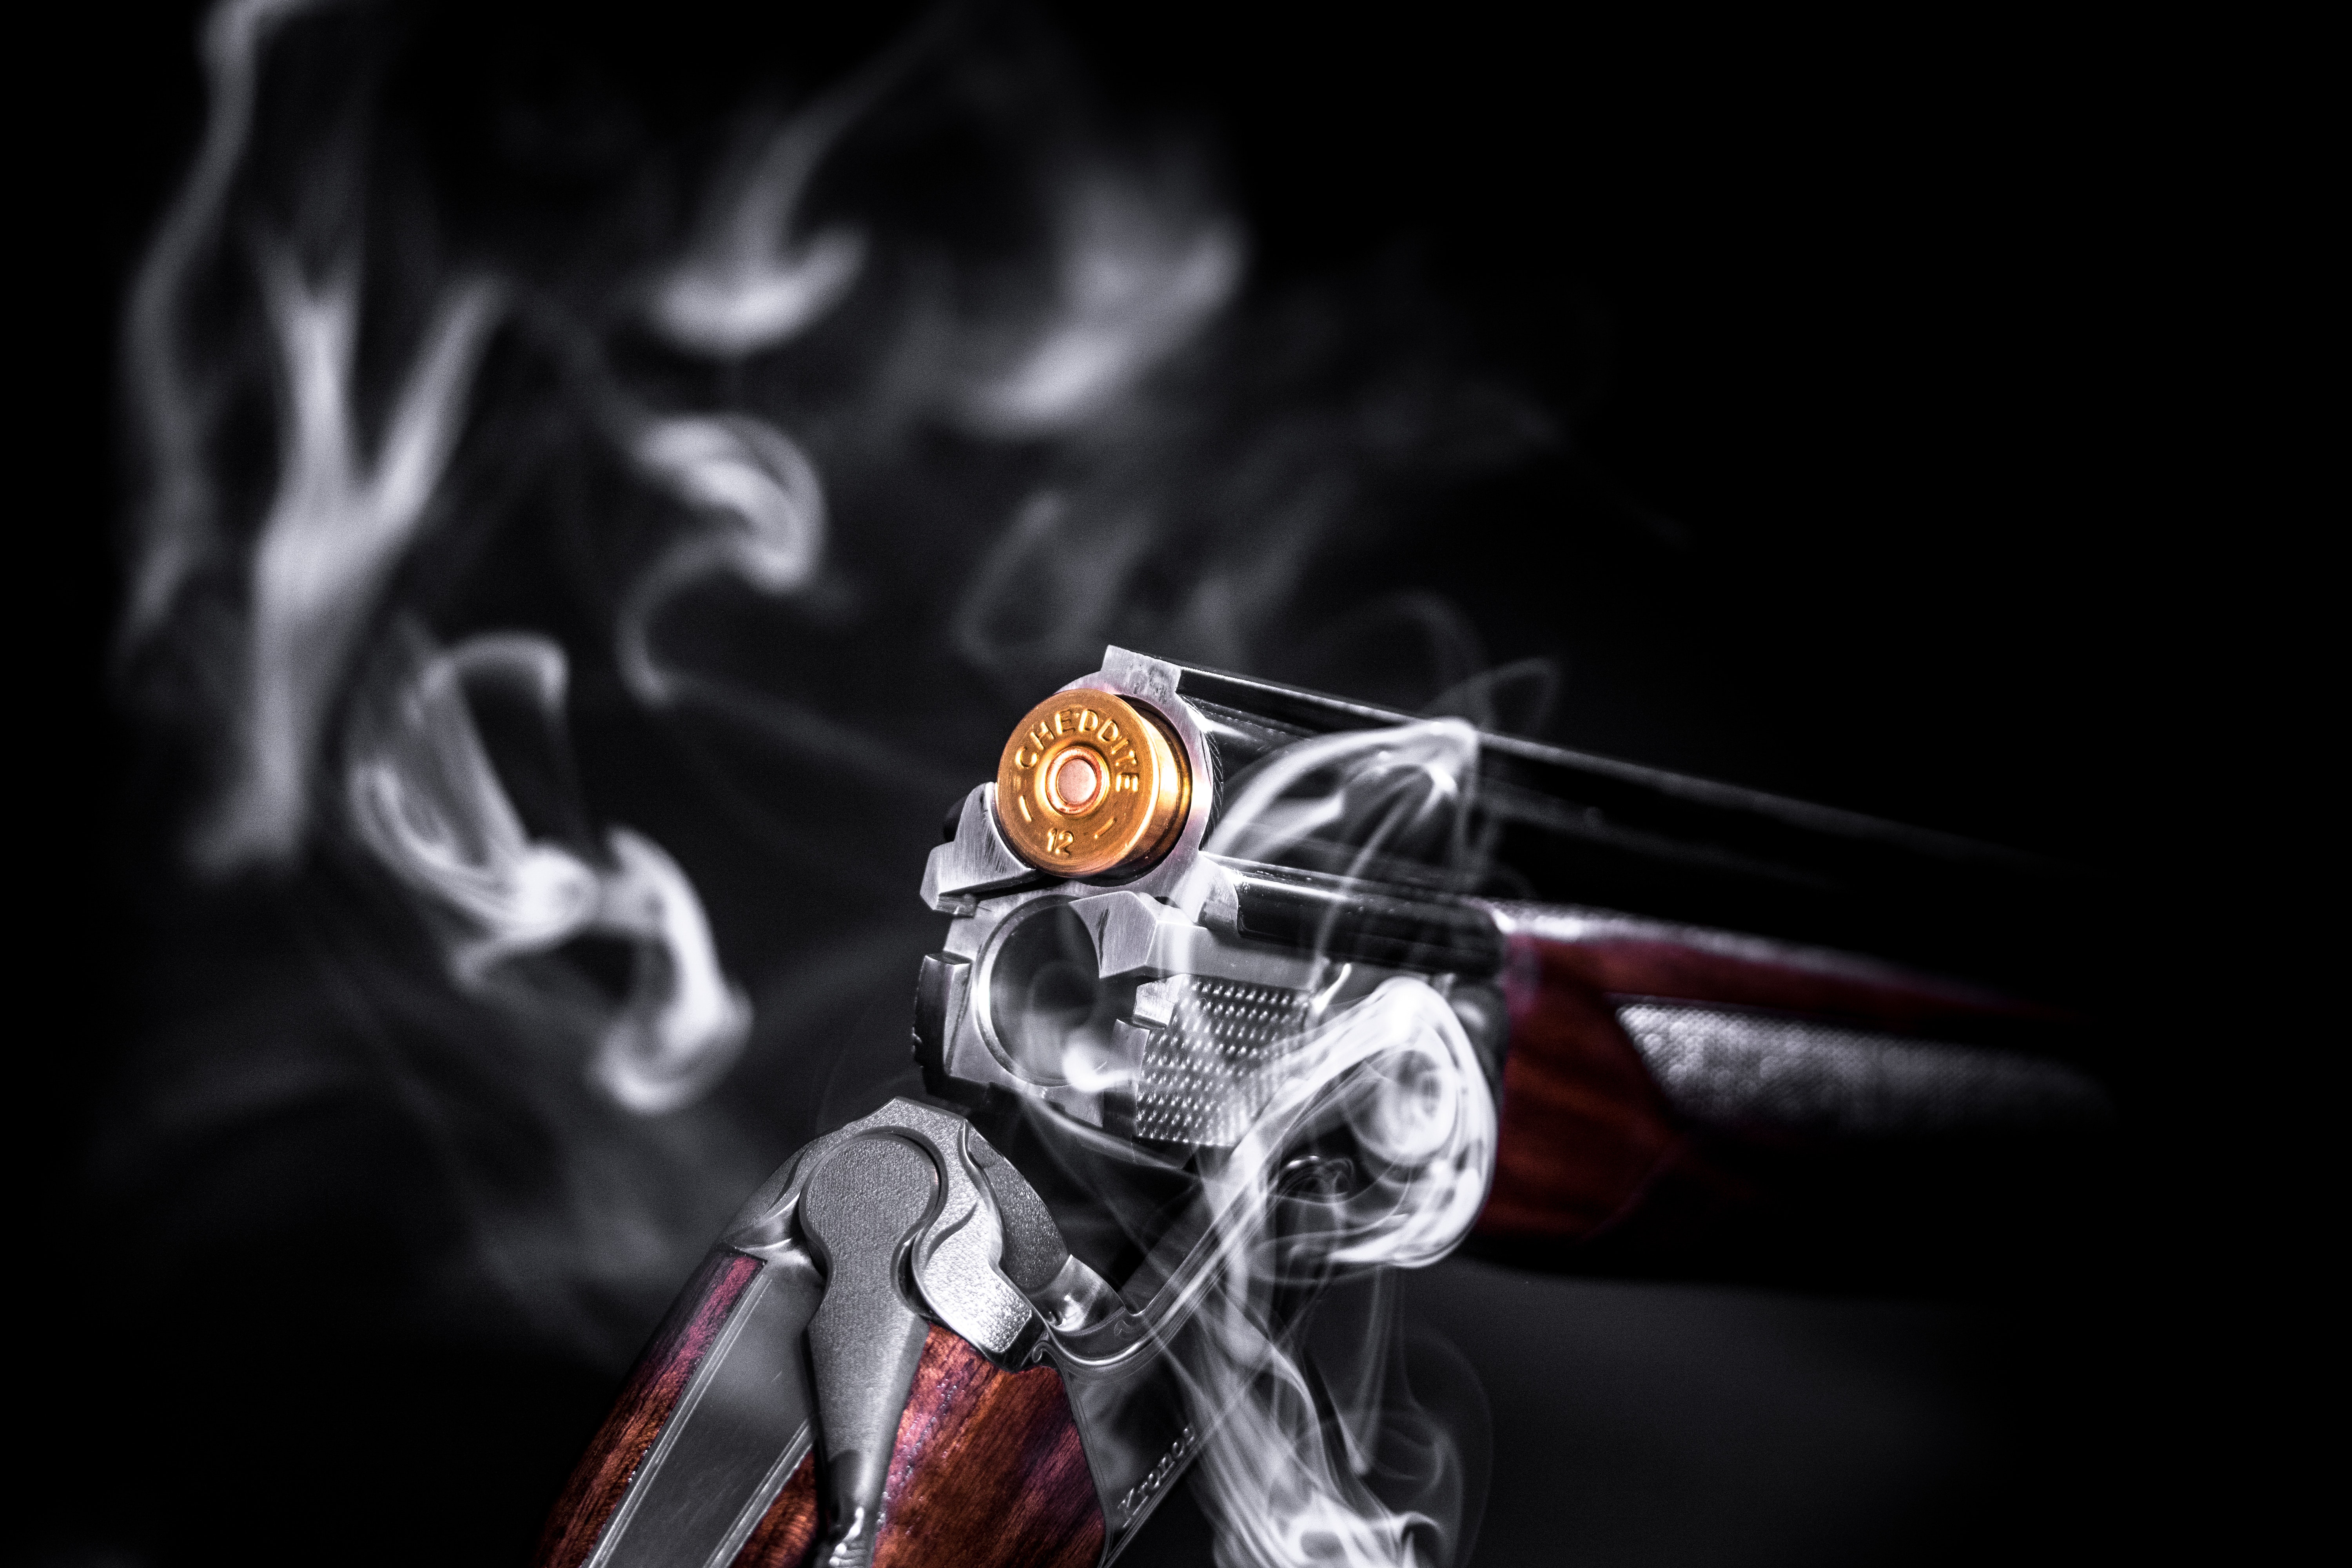
smoke, action figure, fictional character, darkness, photography, macro photography, smoking, illustration